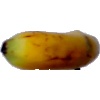
Label: Banana Lady Finger 1